Lorne Lanning

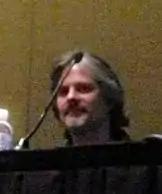
Lanning in 2009

Lorne Lanning is an American game designer, director, writer and voice actor. He is also co-founder and president of the video game developer Oddworld Inhabitants. He is best known for creating the "Oddworld" series including the games "", "", "", "", "" and "".